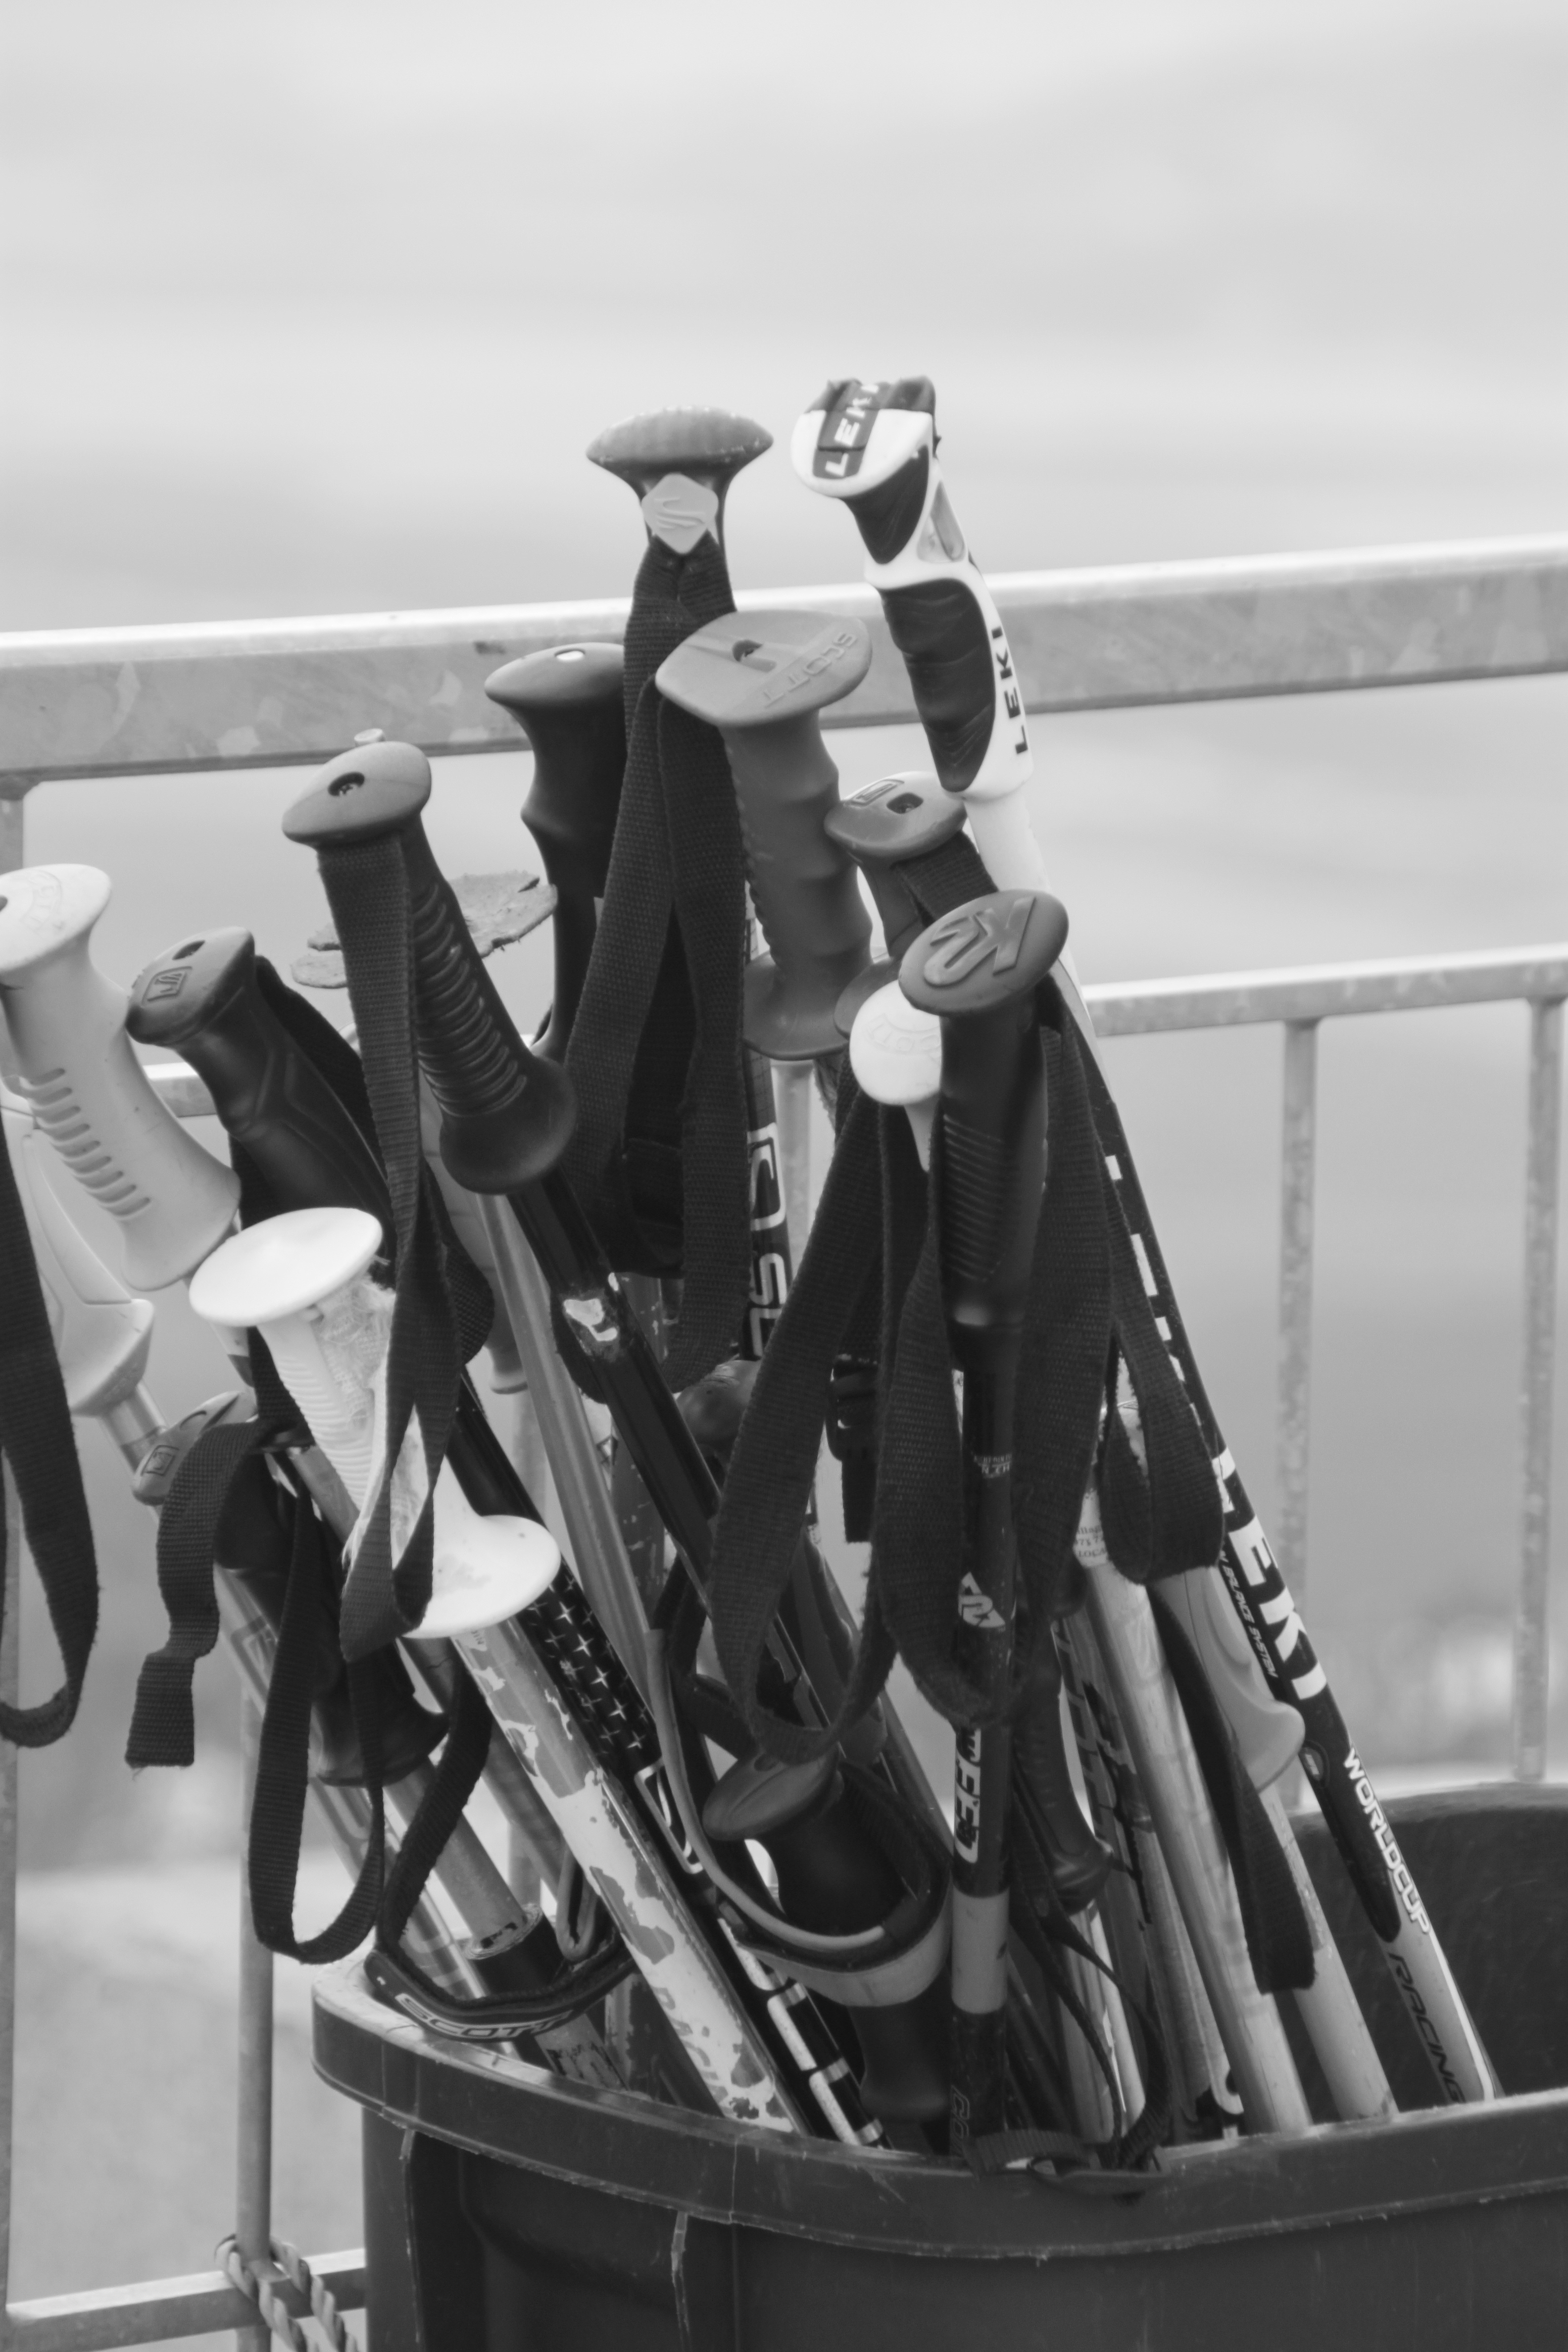
black and white, white, vehicle, black, monochrome, summit, sculpture, art, photograph, wyoming, monochrome photography, ski poles, teton village